Leah Kirchmann

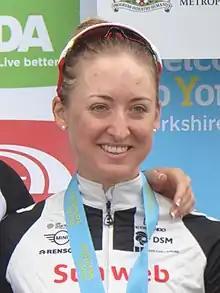
Kirchmann at the 2018 Women's Tour de Yorkshire

Leah Kirchmann (born 30 June 1990) is a Canadian racing cyclist. She competed for Team Canada at the Rio 2016, and Tokyo 2021 Olympic Games in the sport of road cycling. In 2017, she won the Team-Time-Trial World Championships with Team Sunweb in Bergen, Norway. At the 2014 Global Relay Canadian Road Championships, held in Lac-Mégantic, Quebec, she won the road race, time trial and the criterium, becoming the first woman to win all three titles in the same year.